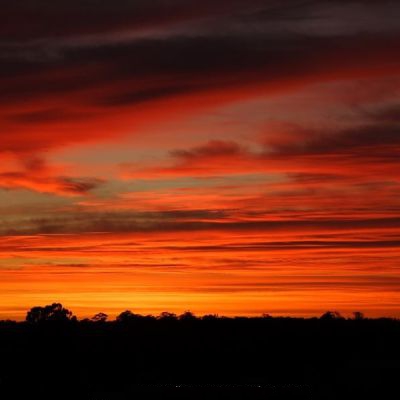
Cloud type: Altostratus (As)